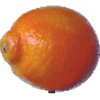
Label: tangelo